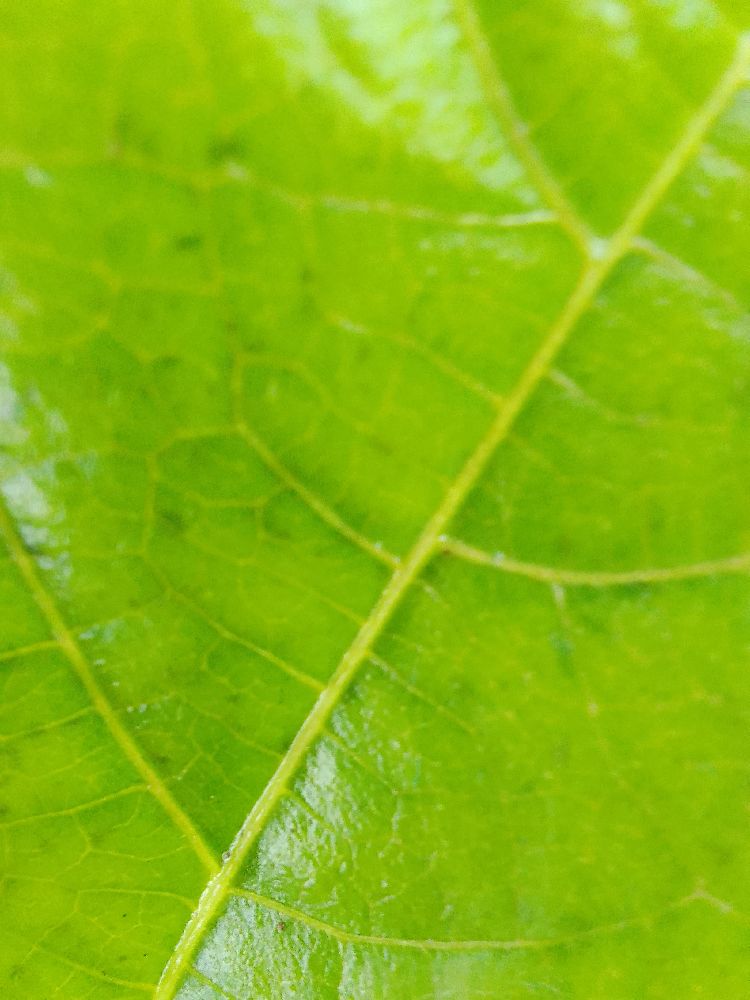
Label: healthy